Hartmut Nassauer

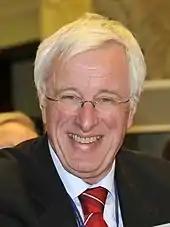
Hartmut Nassauer

Hartmut Nassauer (born 17 October 1942, in Marburg) is a German politician who served as a Member of the European Parliament for Hesse from 1994 until 2009. He is a member of the conservative Christian Democratic Union, part of the European People's Party.